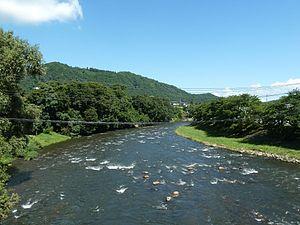
Le fleuve Mabechi est un cours d'eau du Japon d'une longueur de 142 km, s'étalant sur un bassin versant de 2 050 km².